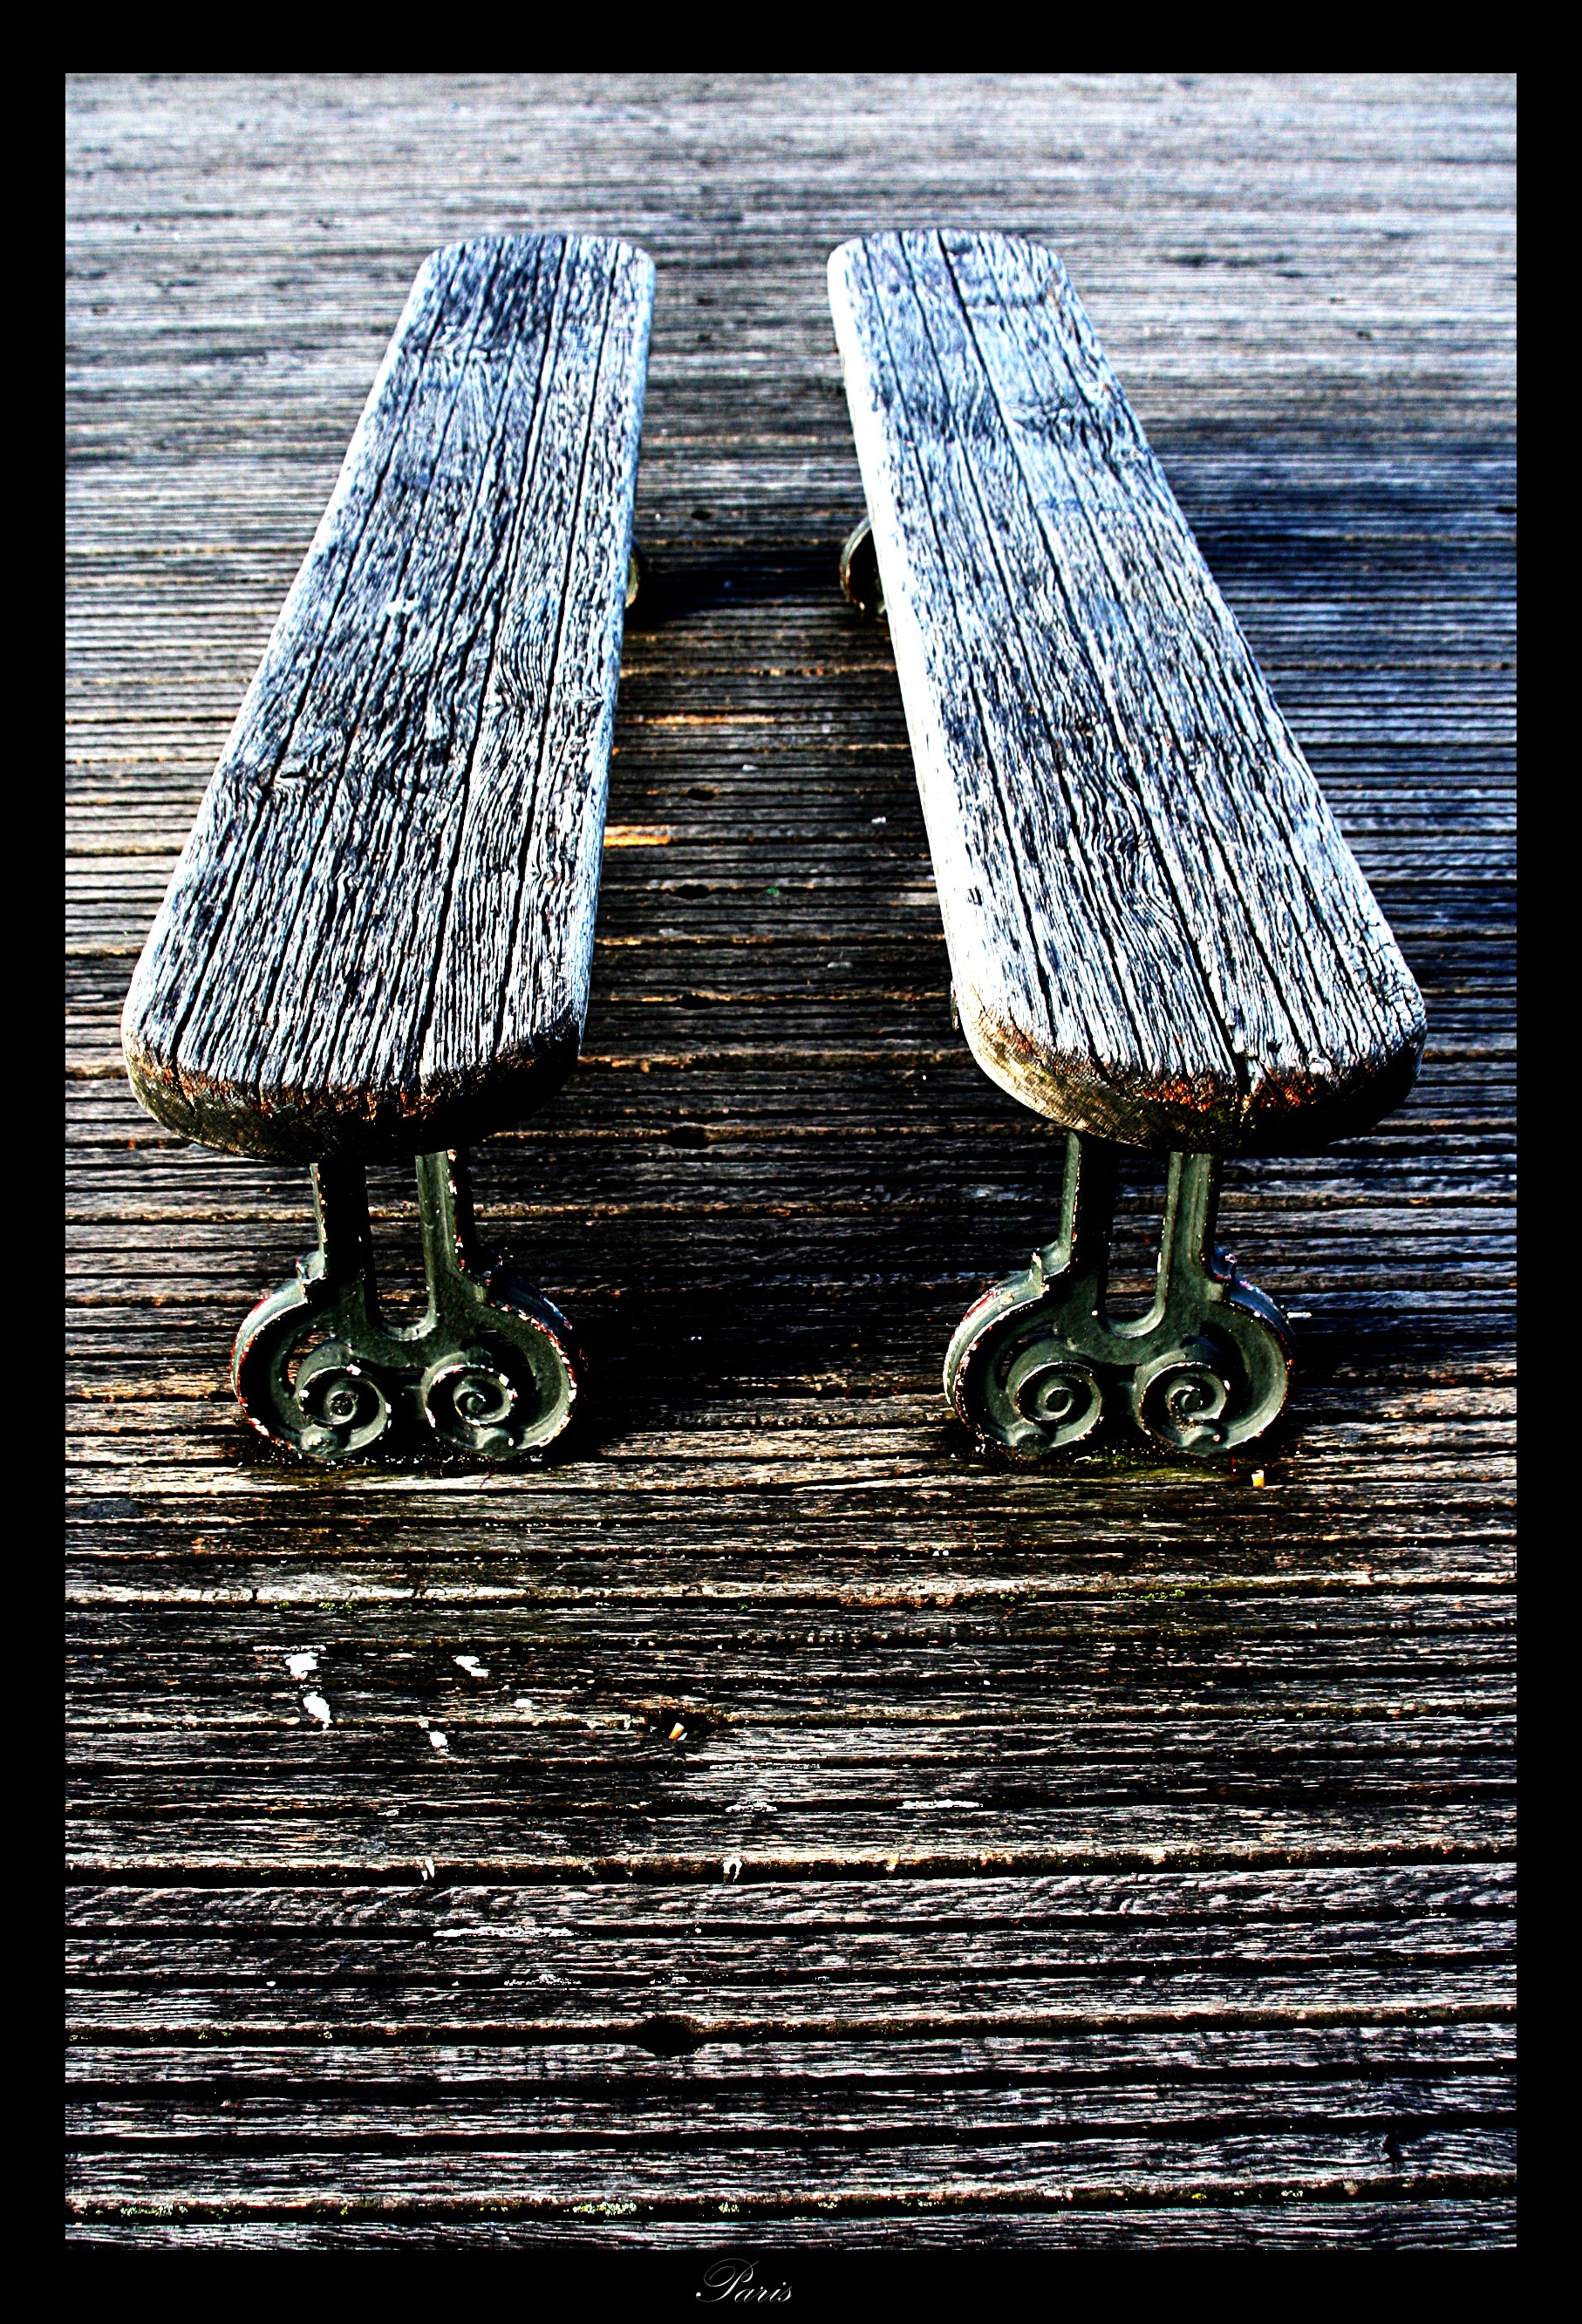
wood, bench, paris, blue, earrings, fashion accessory